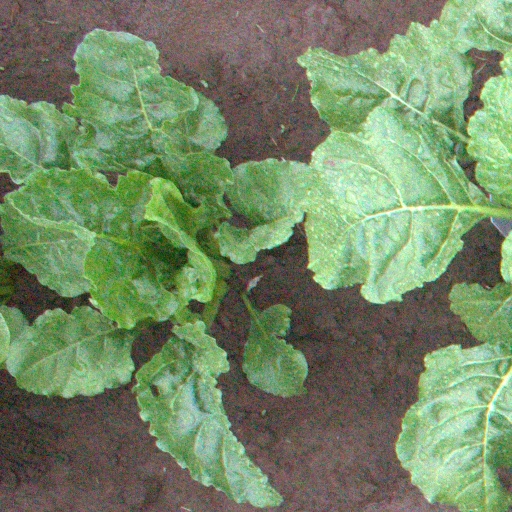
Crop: sugar beet